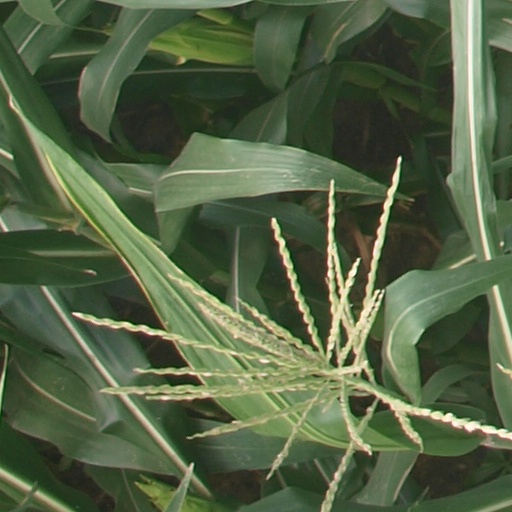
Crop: maize; corn